Réseau Express Régional

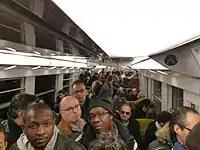
An overcrowded RER B train

Only two stations were inaugurated to complete Lines B, C and D: